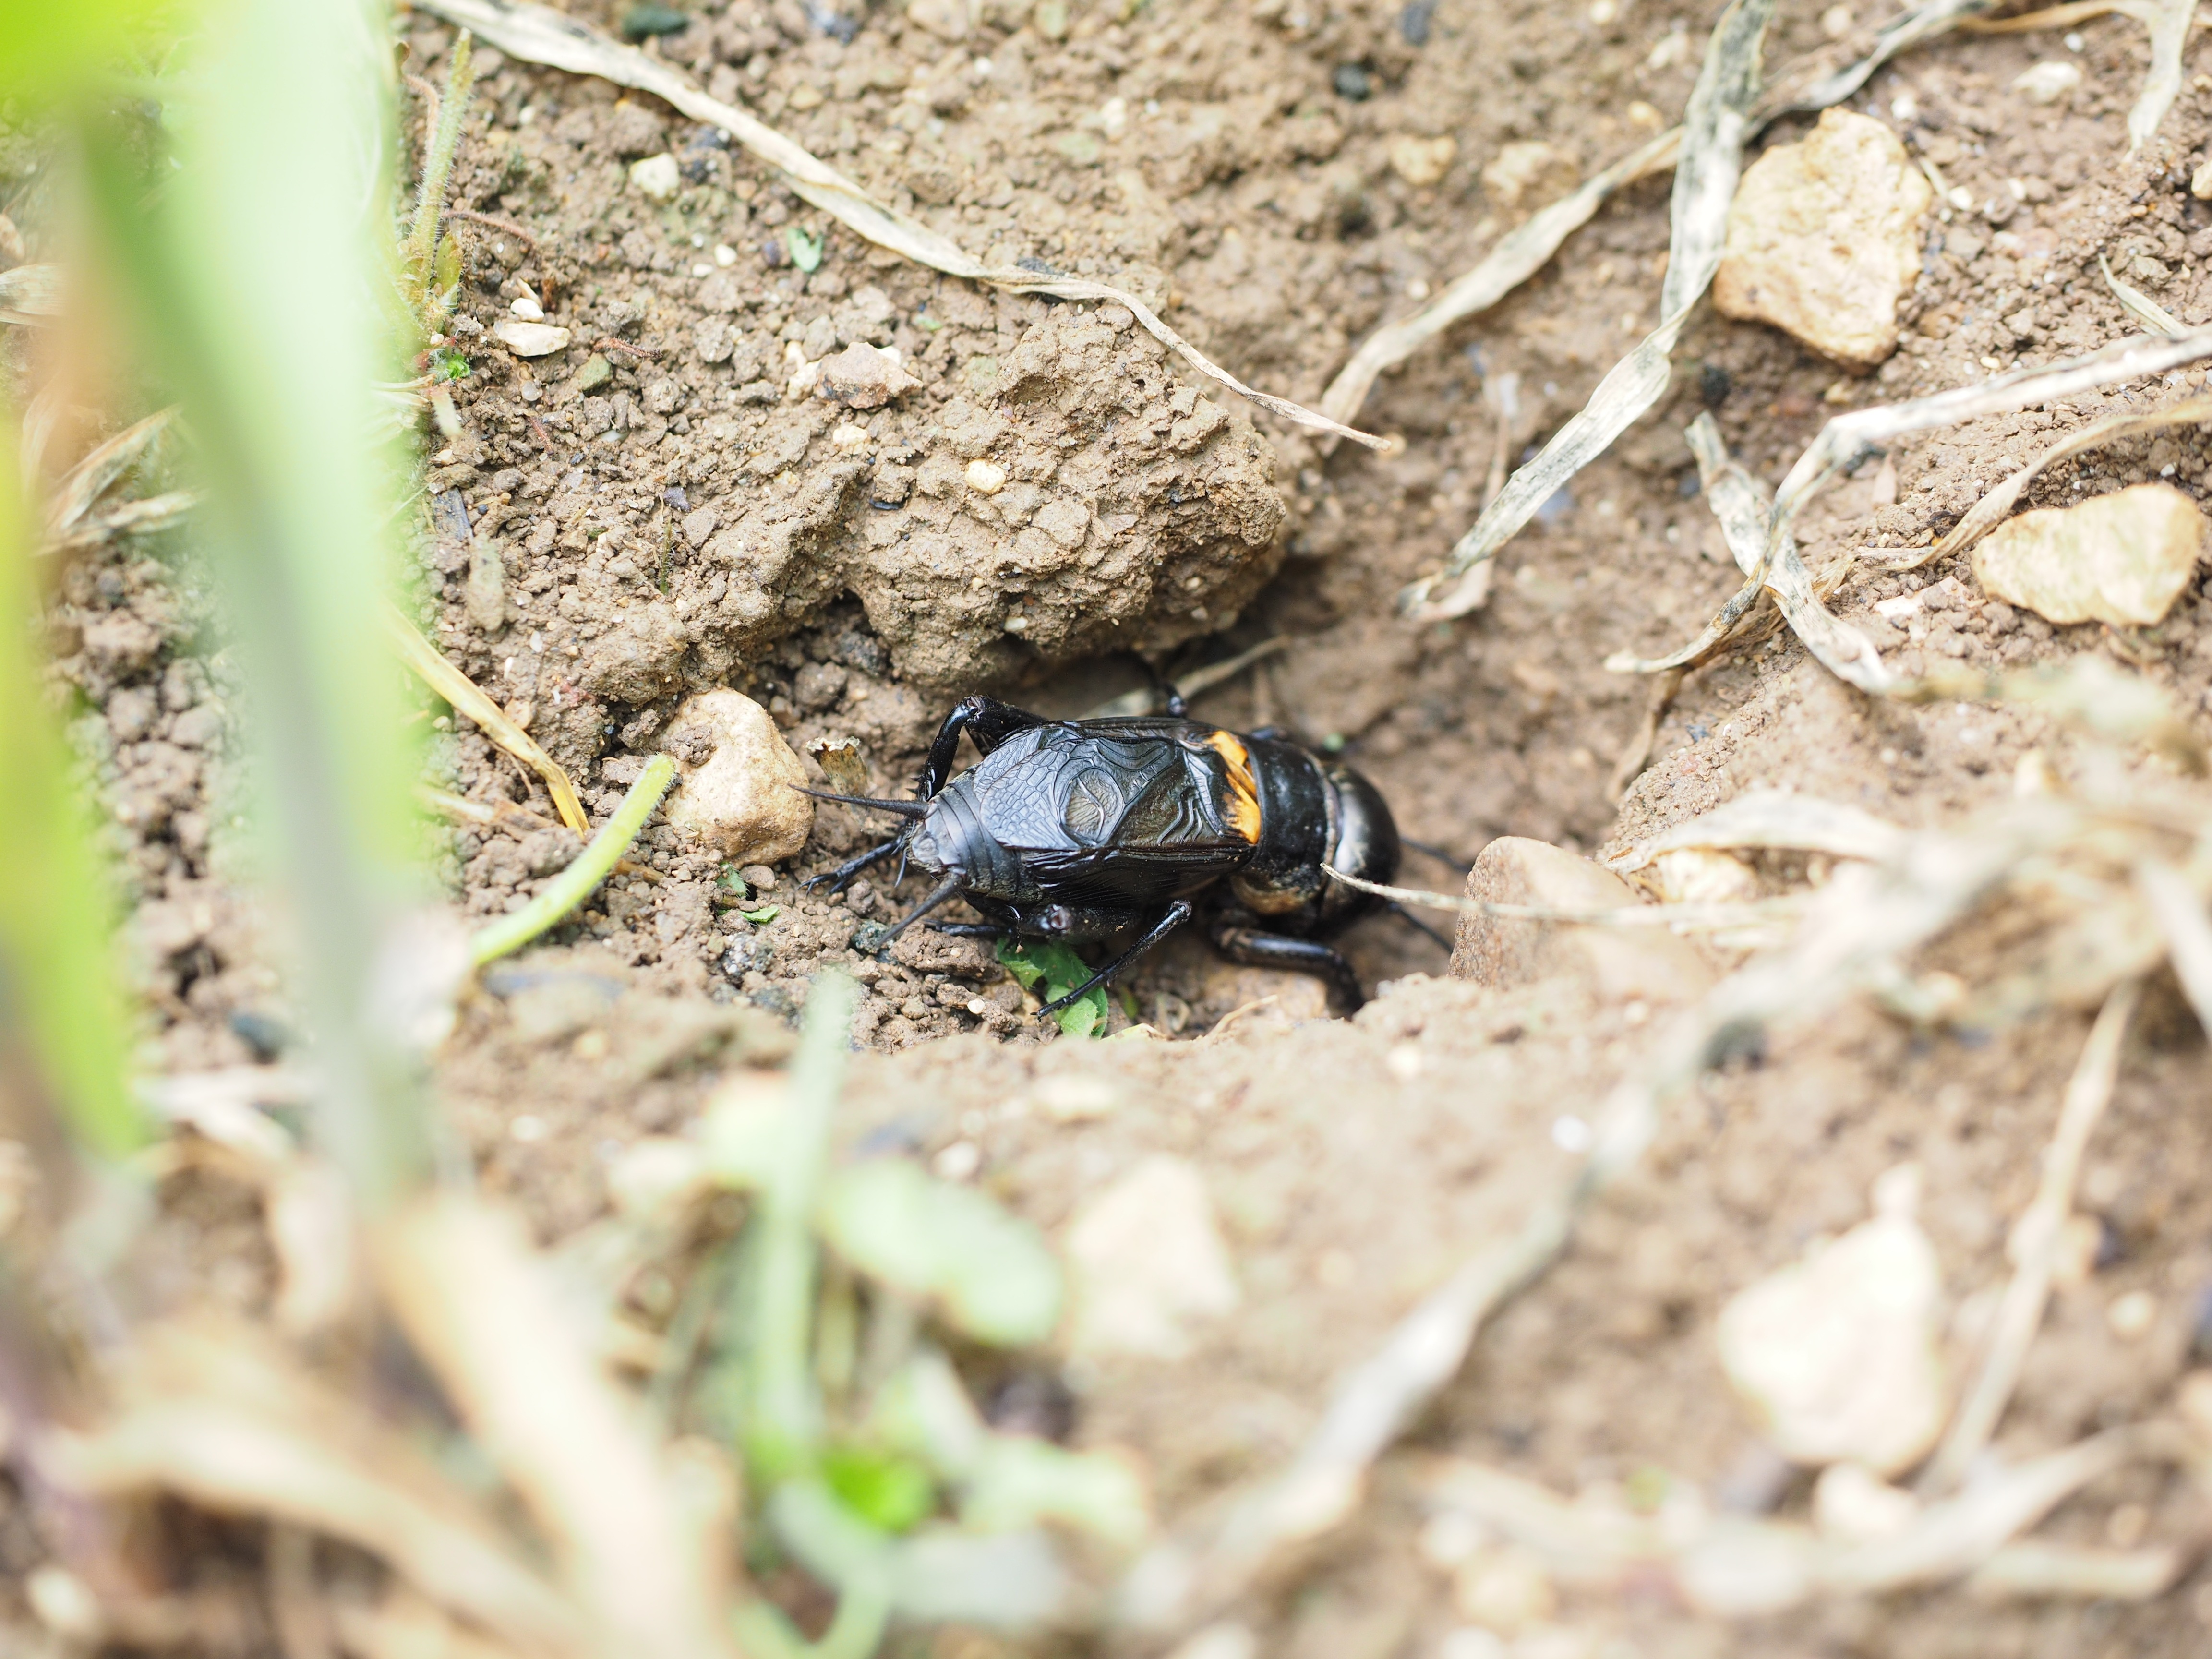
grass, animal, construction, insect, soil, fauna, grille, invertebrate, cool image, cool photo, wasp, pest, beetle, ensifera, macro photography, organism, arthropod, gryllidae, dung beetle, real grill, membrane winged insect, gryllus campestris, frame grille, long probe terror, erdr hre, grillenbau, residential tube